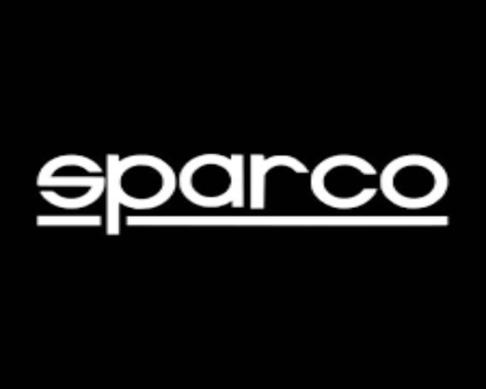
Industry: Clothes